Schiller Monument (Berlin)

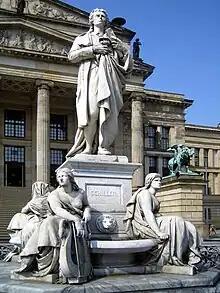
Schiller monument on Berlin’s Gendarmenmarkt

The Schiller Monument is located in central Berlin (Berlin-Mitte) on Gendarmenmarkt, in front of the flight of steps leading up to the former royal theater, today a concert hall. It honors the poet, philosopher and historian Friedrich Schiller, who is also regarded as one of the most significant dramatists and lyricists of the German language. The set of statues was executed by Reinhold Begas a prominent 19th-century German sculptor. It is a registered historic monument.